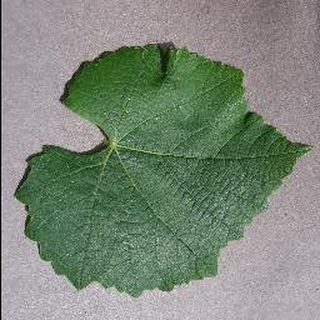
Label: healthy_grape